Dehydroepiandrosterone sulfate

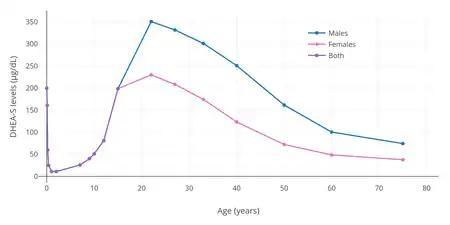
DHEA-S levels throughout life in humans.

DHEA and DHEA-S are the most abundant circulating steroids in the body. Plasma levels of DHEA-S are 100 or more times higher than those of DHEA, 5 to 10 times higher than those of cortisol, 100 to 500 times those of testosterone, and 1,000 to 10,000 times higher than those of estradiol.